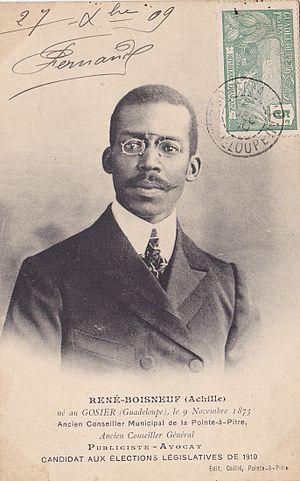
maire de pointe a pitre
Achille René-Boisneuf, né le 9 novembre 1873 au Gosier et mort le 29 décembre 1927 à Pointe-à-Pitre, est un homme politique français. Il est député et maire de Pointe-à-Pitre.